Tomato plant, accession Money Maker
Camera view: vertical (180 deg); turntable rotation: 60 degrees
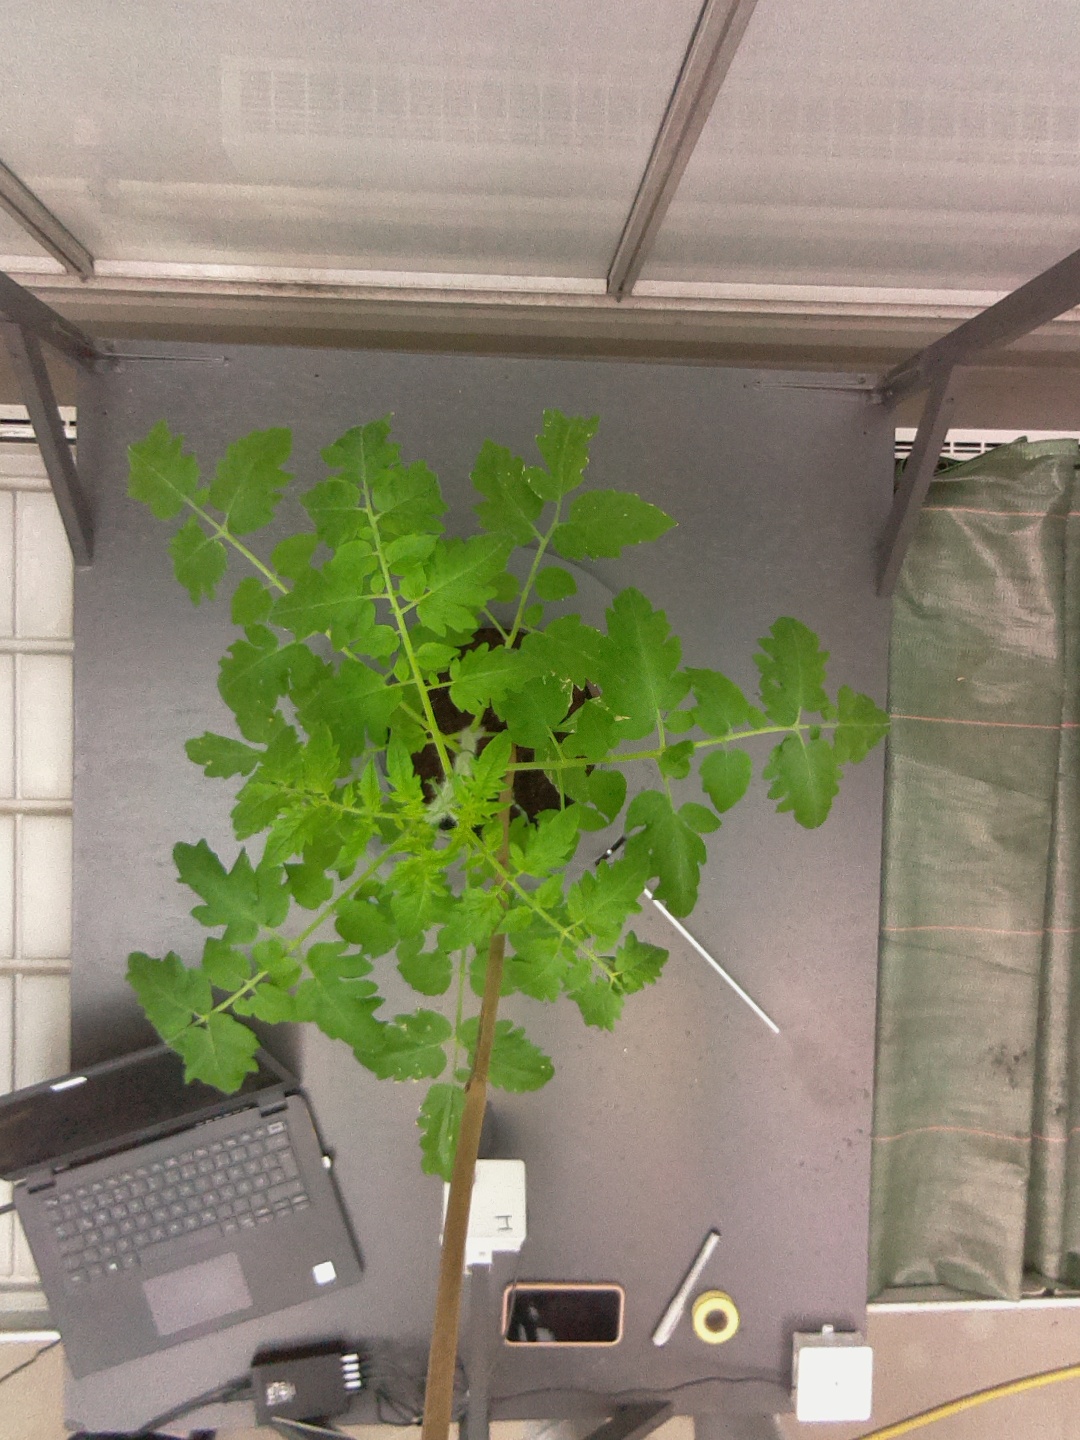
BBCH growth stage 51: First inflorence visible, visible closed flower bud